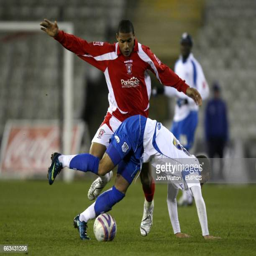
football player battles for possession of the ball with football player